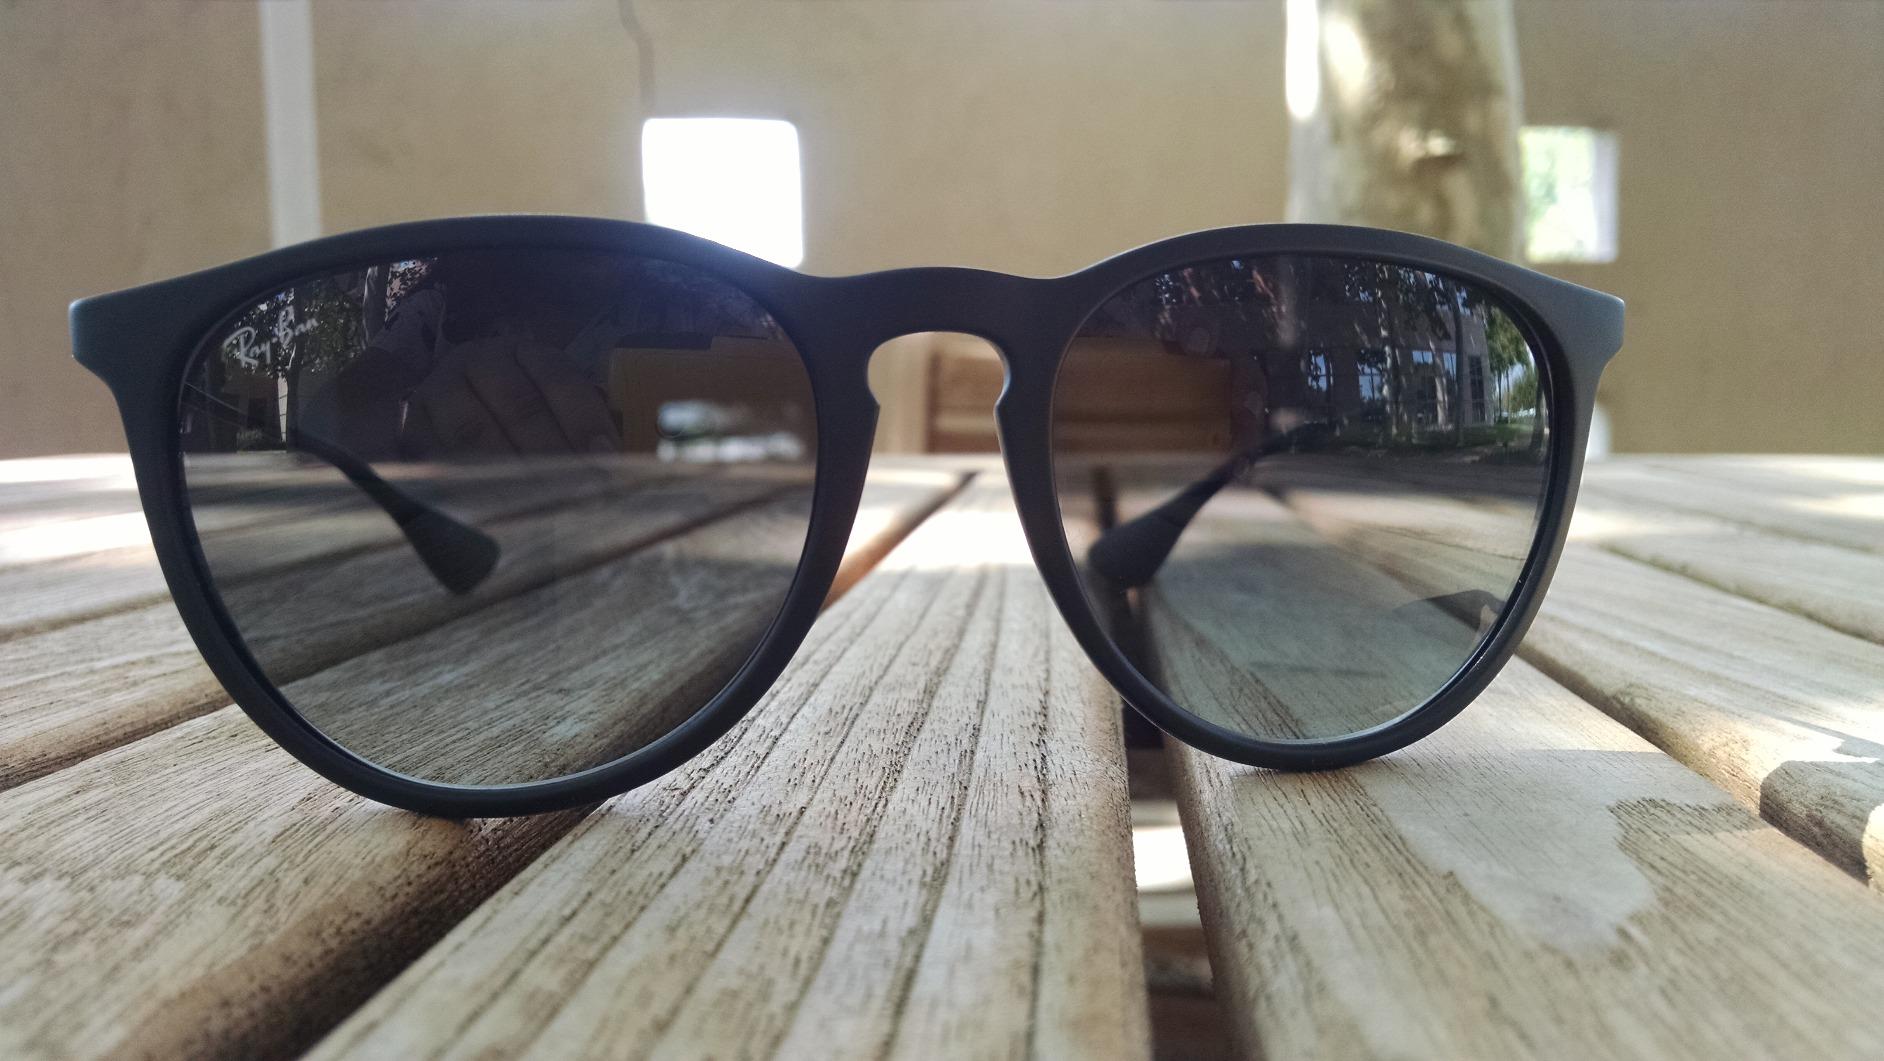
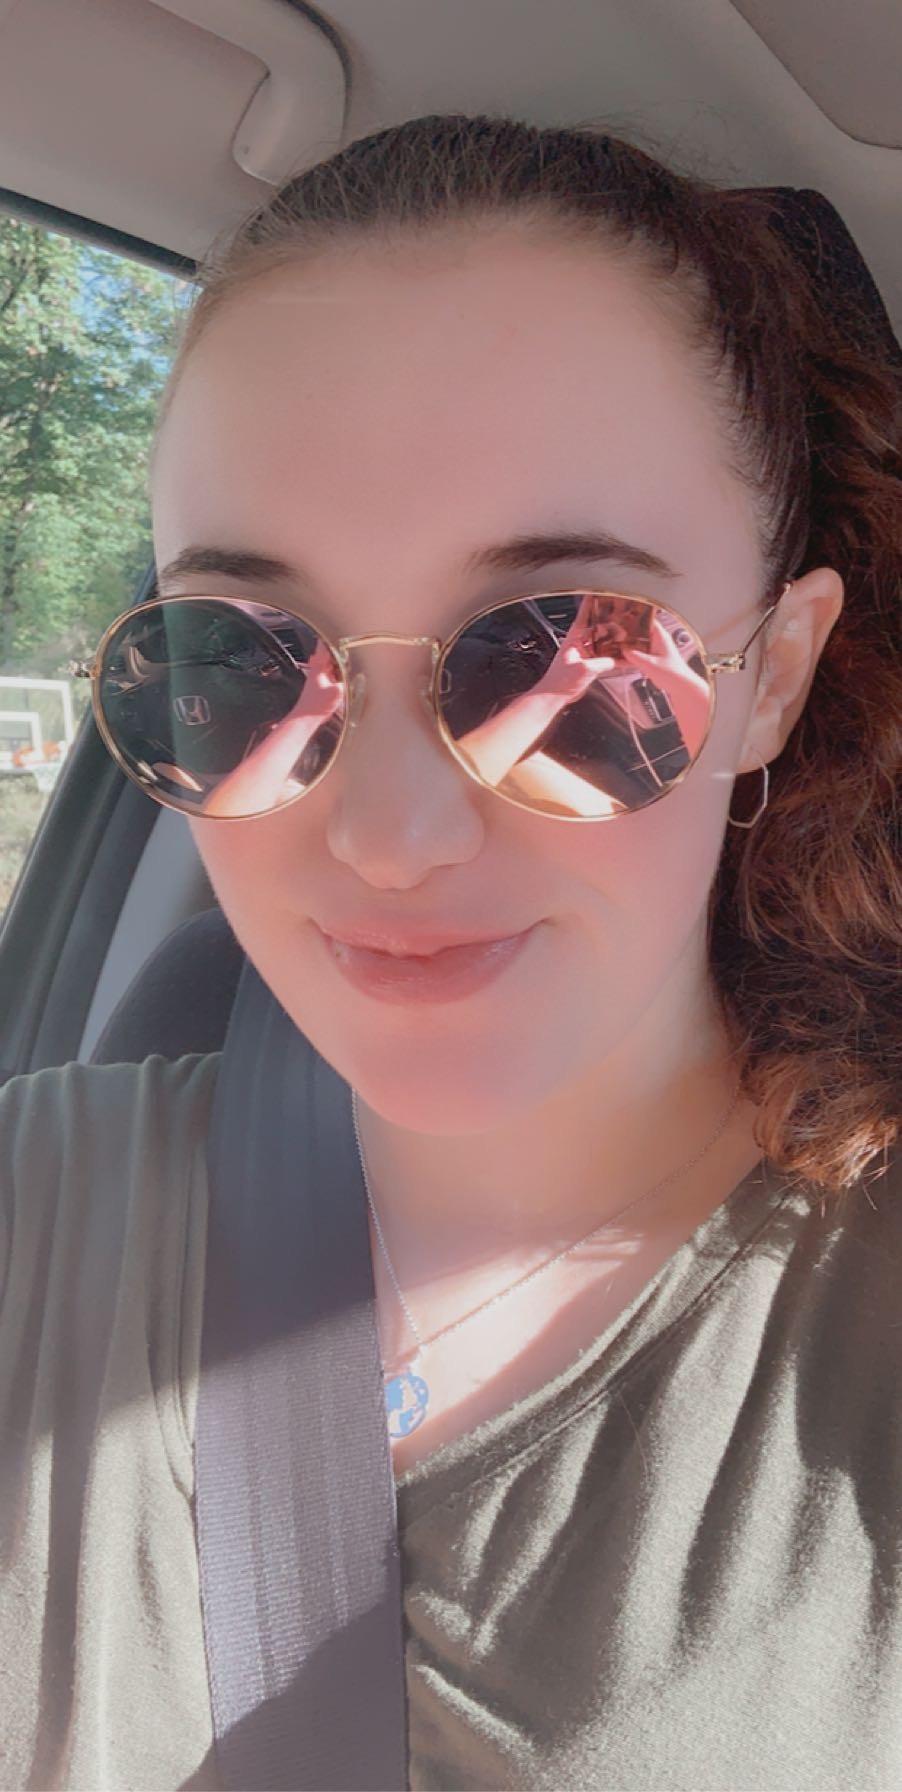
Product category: accessories_sunglasses
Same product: no